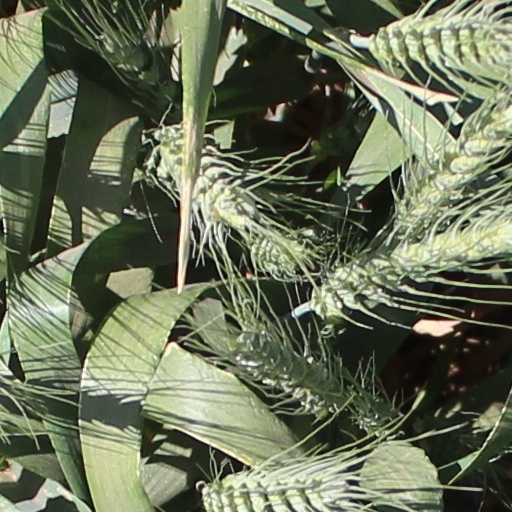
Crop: wheat